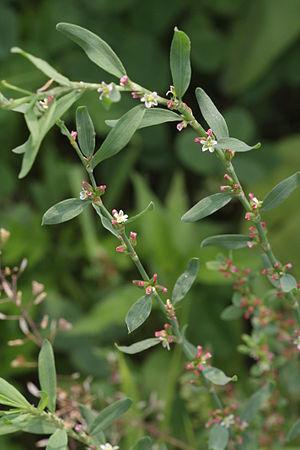
Cette liste de Tracheophyta de Bosnie-Herzégovine, ainsi que d’espèces introduites est un aperçu incomplet d’espèces de mousses, de fougères, de gymnospermes et d’angiospermes citées dans la littérature disponible en langues bosniaque, croate, serbe et serbo-croate. Cet aperçu n’inclue pas des espèces cultivées ni celles occasionnellement introduites.